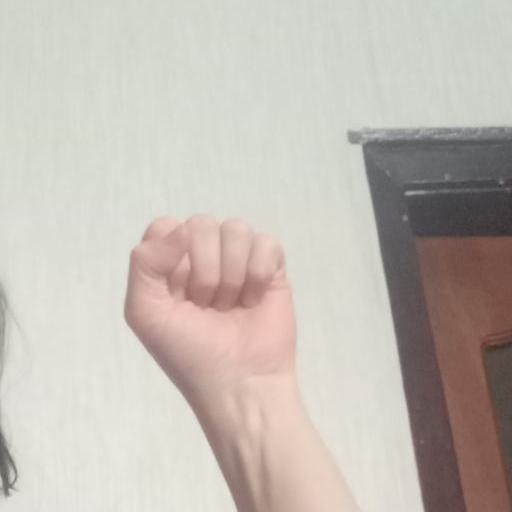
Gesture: fist